Abhaya (film)

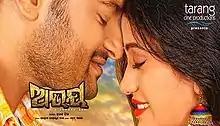

Abhaya ("Fearless") is an Odia action thriller film produced by Tarang Cine Productions. Anubhav Mohanty, Elina Samantray, and Manoj Mishra feature in lead roles. A remake of Tamil film "Ivan Veramathiri" (2013), the key sequences of the screenplay (not found in the original version) were based on the Kannada film "Chakravyuha" (2016).